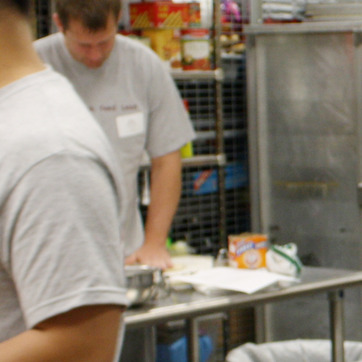
Material: skin